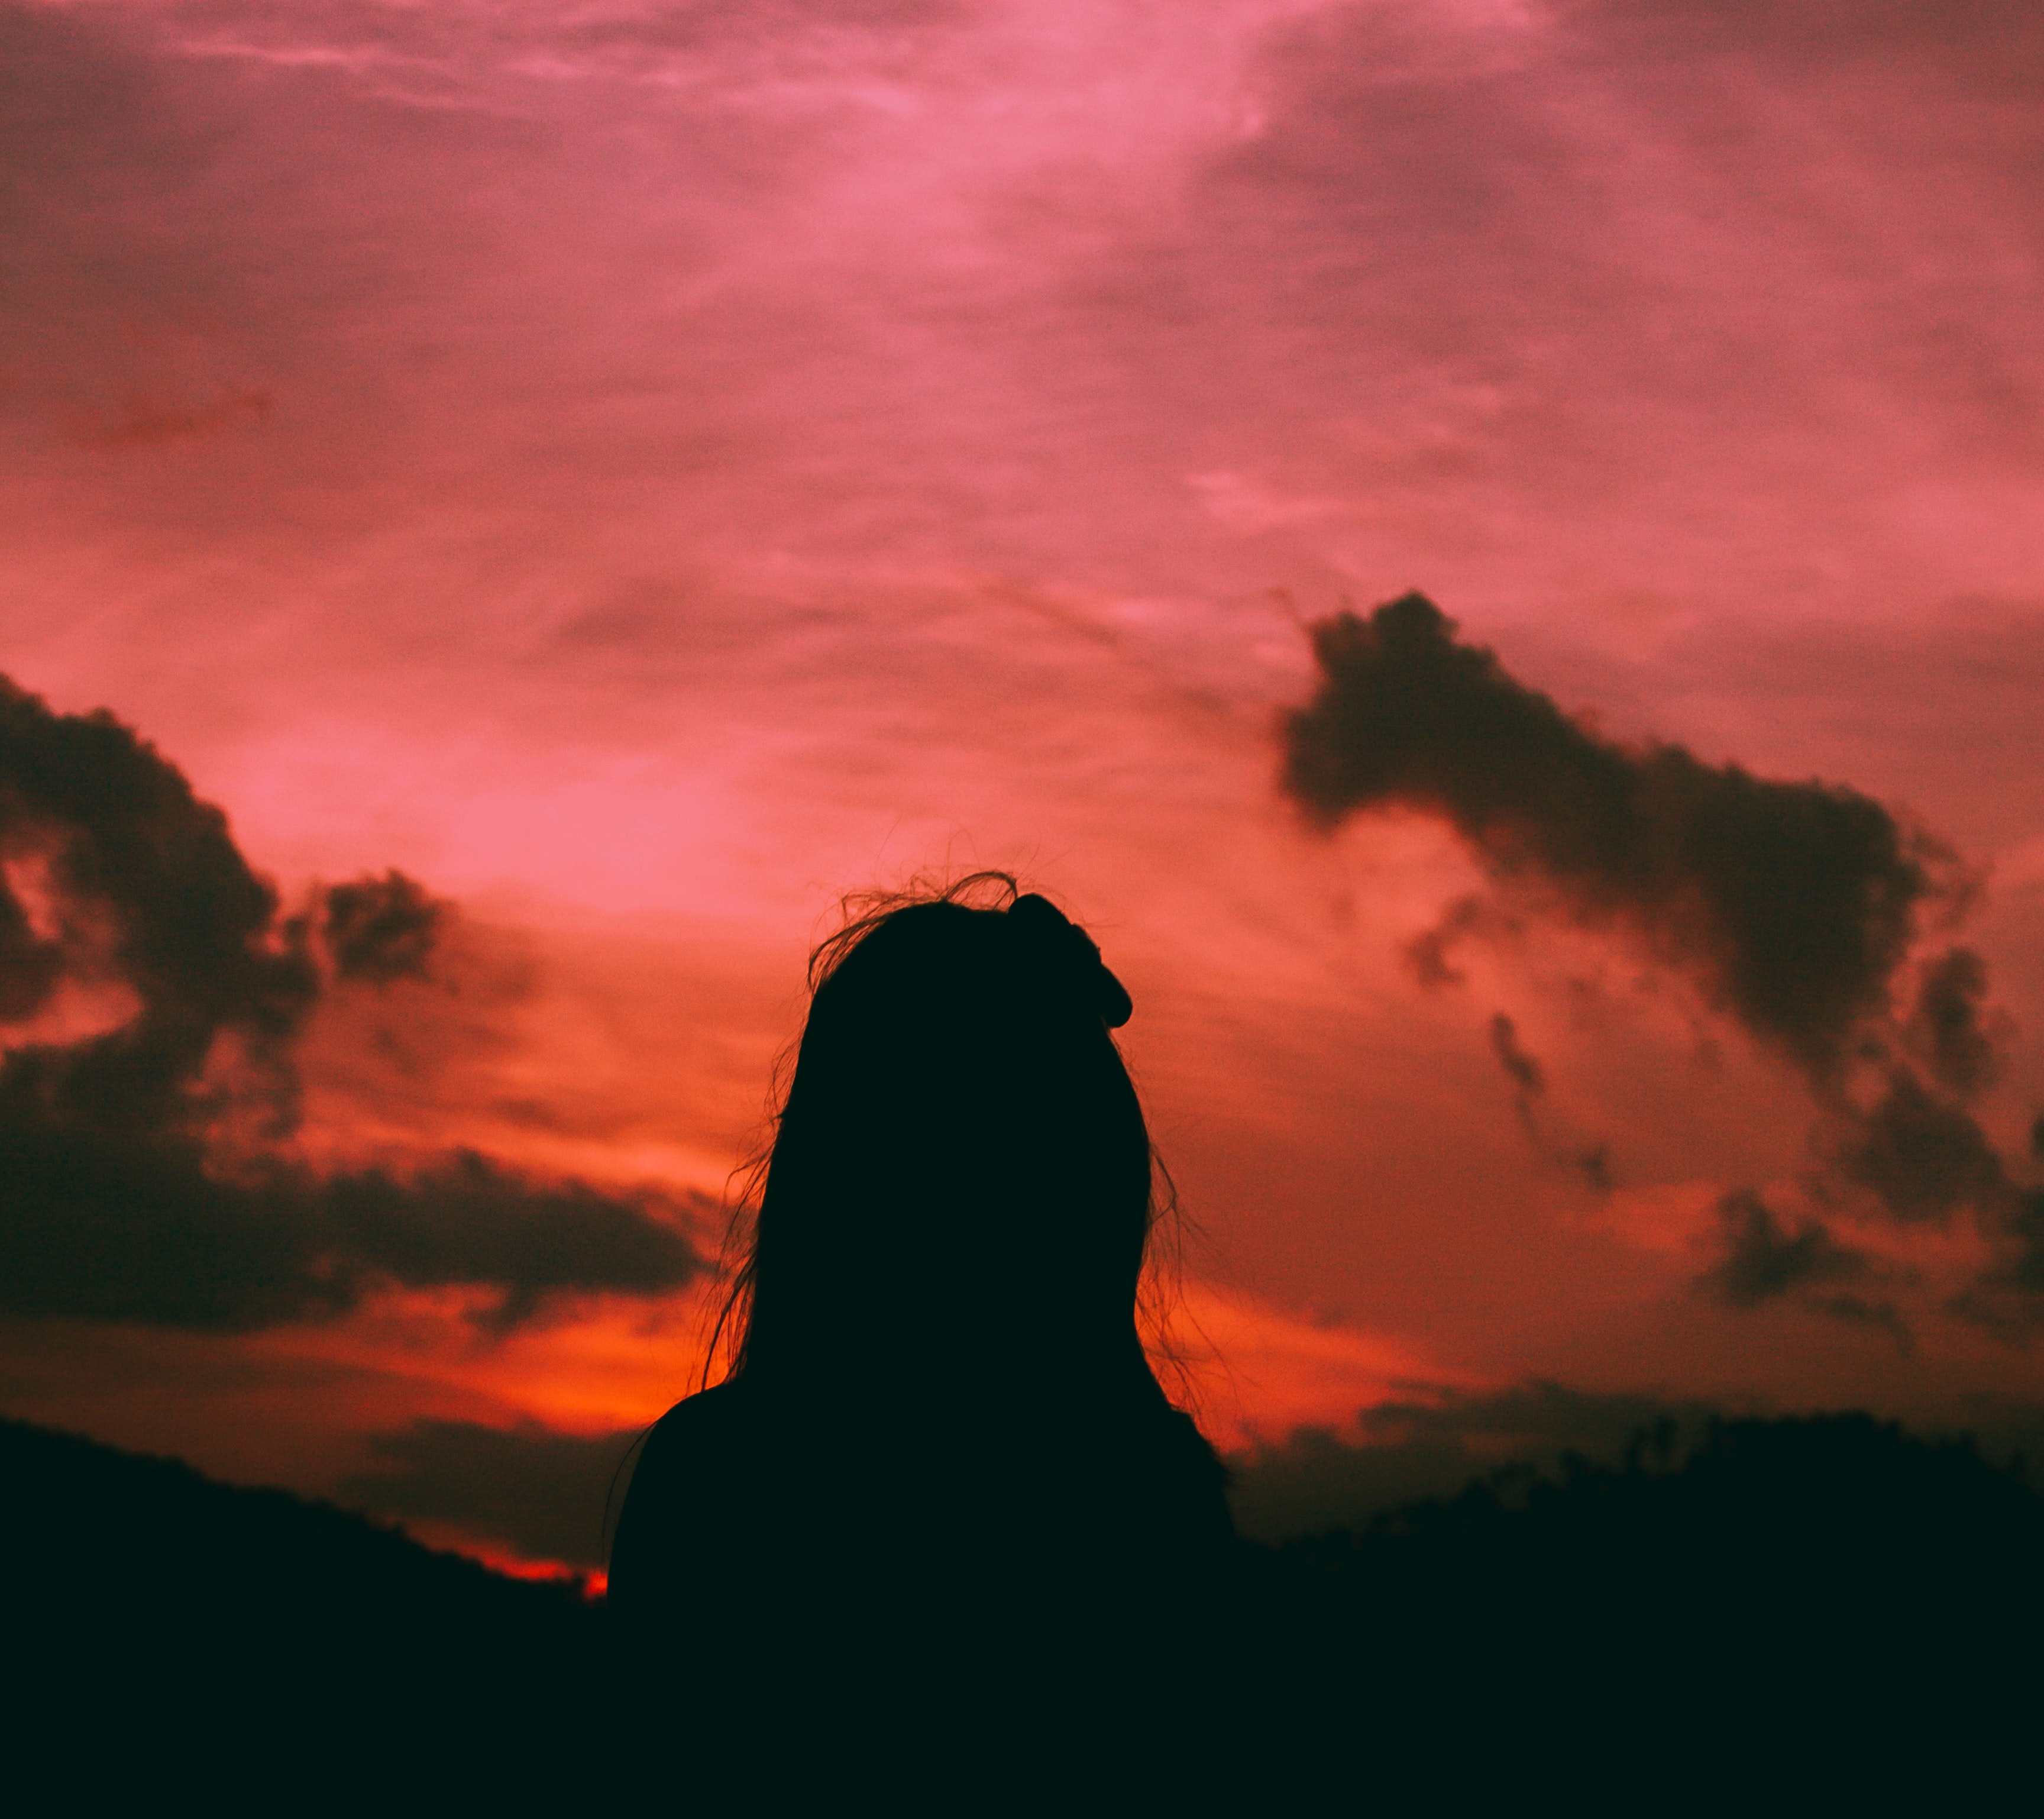
sky, afterglow, cloud, sunset, red, red sky at morning, sunrise, dusk, evening, atmosphere, morning, horizon, cumulus, geological phenomenon, rock, dawn, landscape, silhouette, photography, meteorological phenomenon, world